Christen Christensen (sculptor)

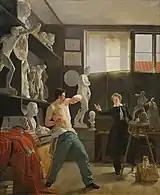
Wilhelm Bendz: "A sculptor working from live model studies", 1827

Christensen is seen in Wilhelm Bendz's 1827 genre painting "A sculptor working from live model studies" (Danish National Gallery). He is also seen in Bendz' painting of "Finchs kaffehus" (1832. Thorvaldsens Museum). He has also been the subject of portrait paintings by Constantin Hansen (1831, Hirschsprung Collection) and J. V. Gertner (1836, Danish National Gallery).